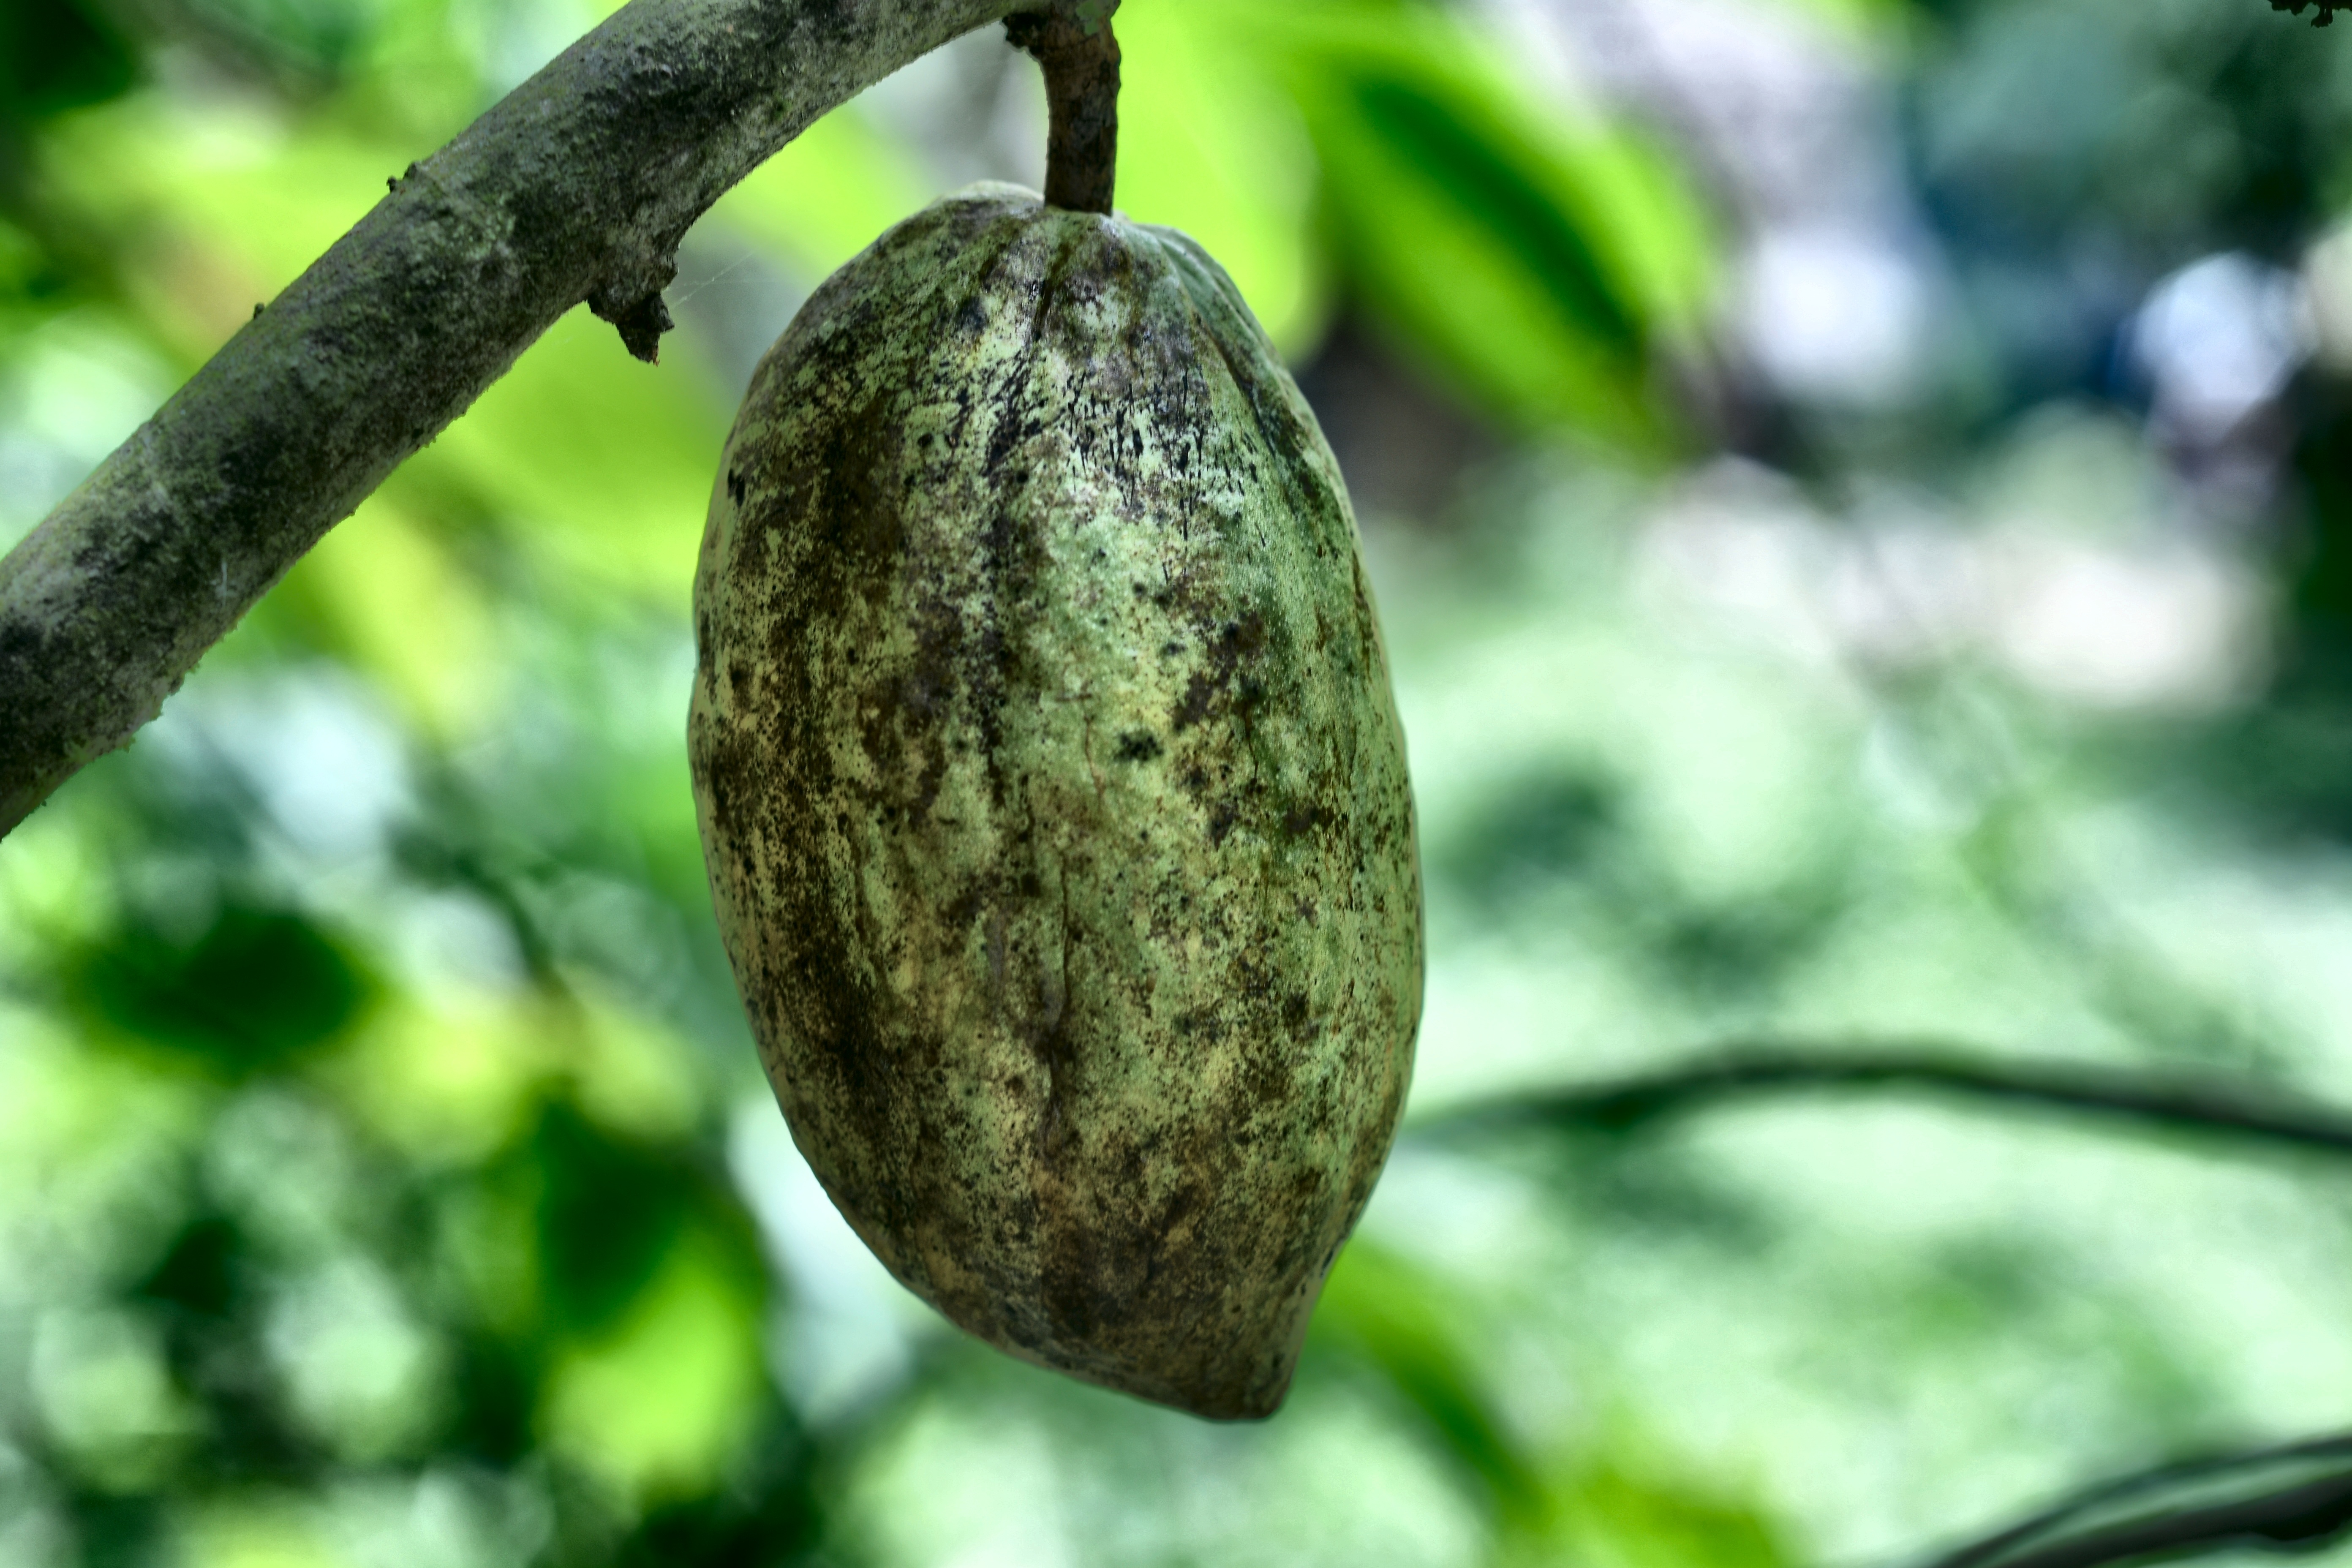
Maturity: unmature
Variety: Amelonado